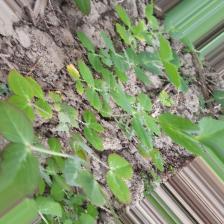
Label: Normal